Roosevelt Roads Naval Station

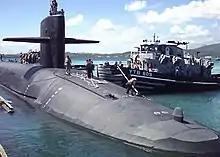
Ohio-class ballistic missile submarine USS Maryland, Roosevelt Roads Naval Station, 1997

In 1919, future US President Franklin D. Roosevelt, then Assistant Secretary of the Navy, toured Puerto Rico, visiting Ceiba. When he returned to the White House, he expressed a liking for the terrain where the base was to be located. This was during the World War I-era, and the US could benefit from an airfield in Ceiba. While Puerto Rico is a Commonwealth, its territorial rights belong to the US, which made it feasible for the US government to build an air base in Ceiba.